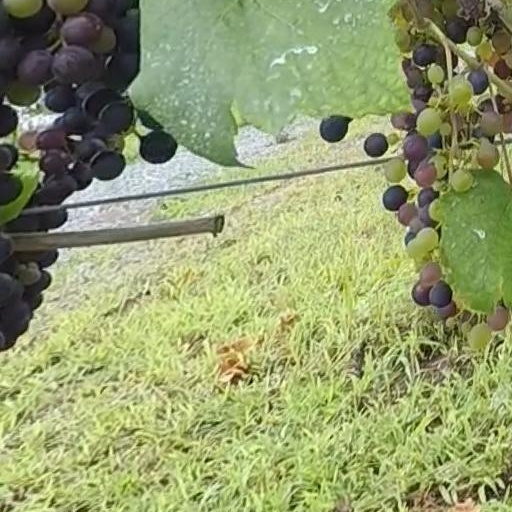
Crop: grape